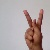
The image shows a hand gesture representing the letter 'K' in Indian Sign Language.